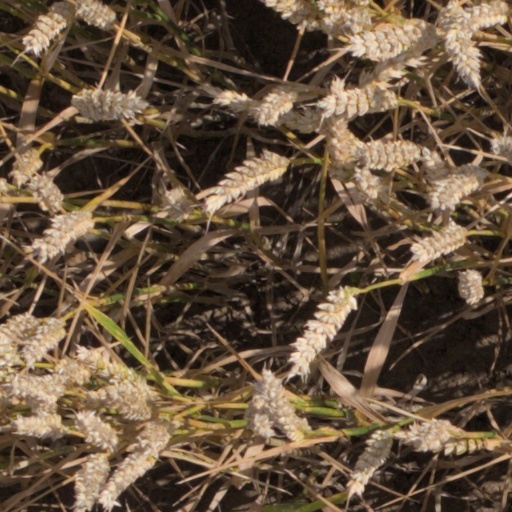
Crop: wheat